SMS Drache (1861)

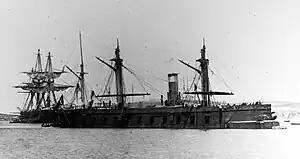
"Drache" c. 1866

On 16 July, Persano took the Italian fleet out of Ancona and steamed to the island of Lissa, where they arrived on the 18th. With the main fleet of twelve ironclads, they brought troop transports carrying 3,000 soldiers. Persano then spent the next two days bombarding the Austrian defenses of the island and unsuccessfully attempting to force a landing. Tegetthoff received a series of telegrams between the 17 and 19 July notifying him of the Italian attack, which he initially believed to be a feint to draw the Austrian fleet away from its main bases at Pola and Venice. By the morning of the 19th, however, he was convinced that Lissa was in fact the Italian objective, and so he requested permission to attack. As Tegetthoff's fleet arrived off Lissa on the morning of 20 July, Persano's fleet was arrayed for another landing attempt. The latter's ships were divided into three groups, with only the first two able to concentrate in time to meet the Austrians. Tegetthoff had arranged his ironclad ships into a wedge-shaped formation, with "Drache" on his right flank; the wooden warships of the second and third divisions followed behind in the same formation.